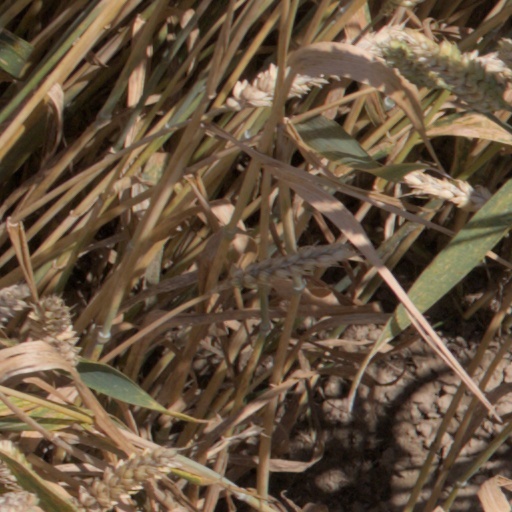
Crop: wheat